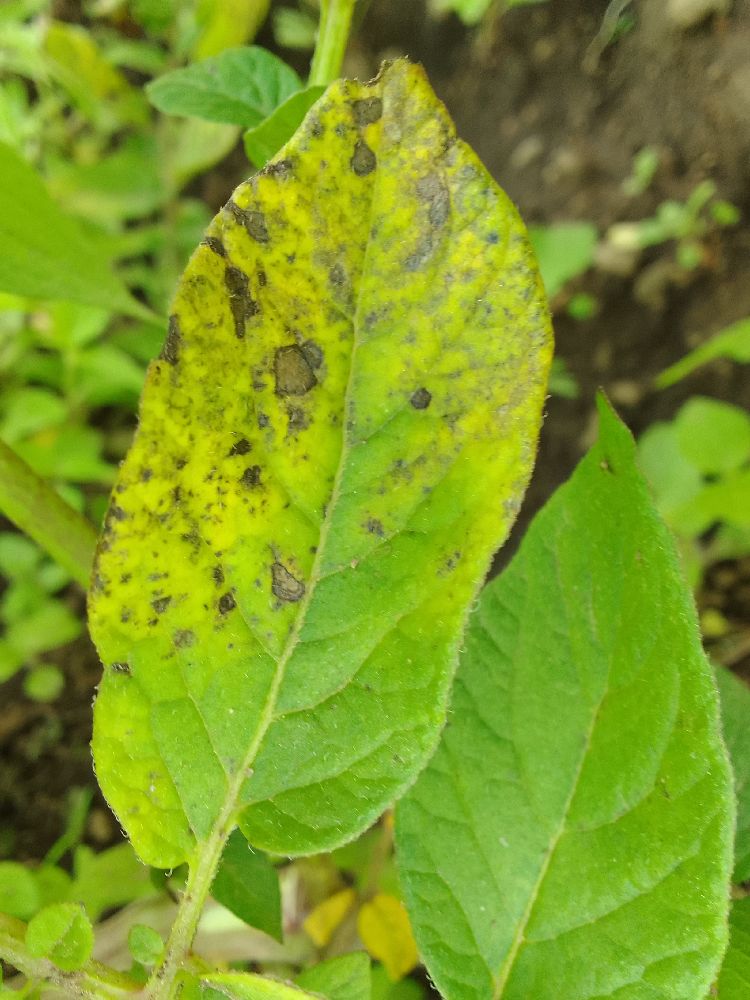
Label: Early blight